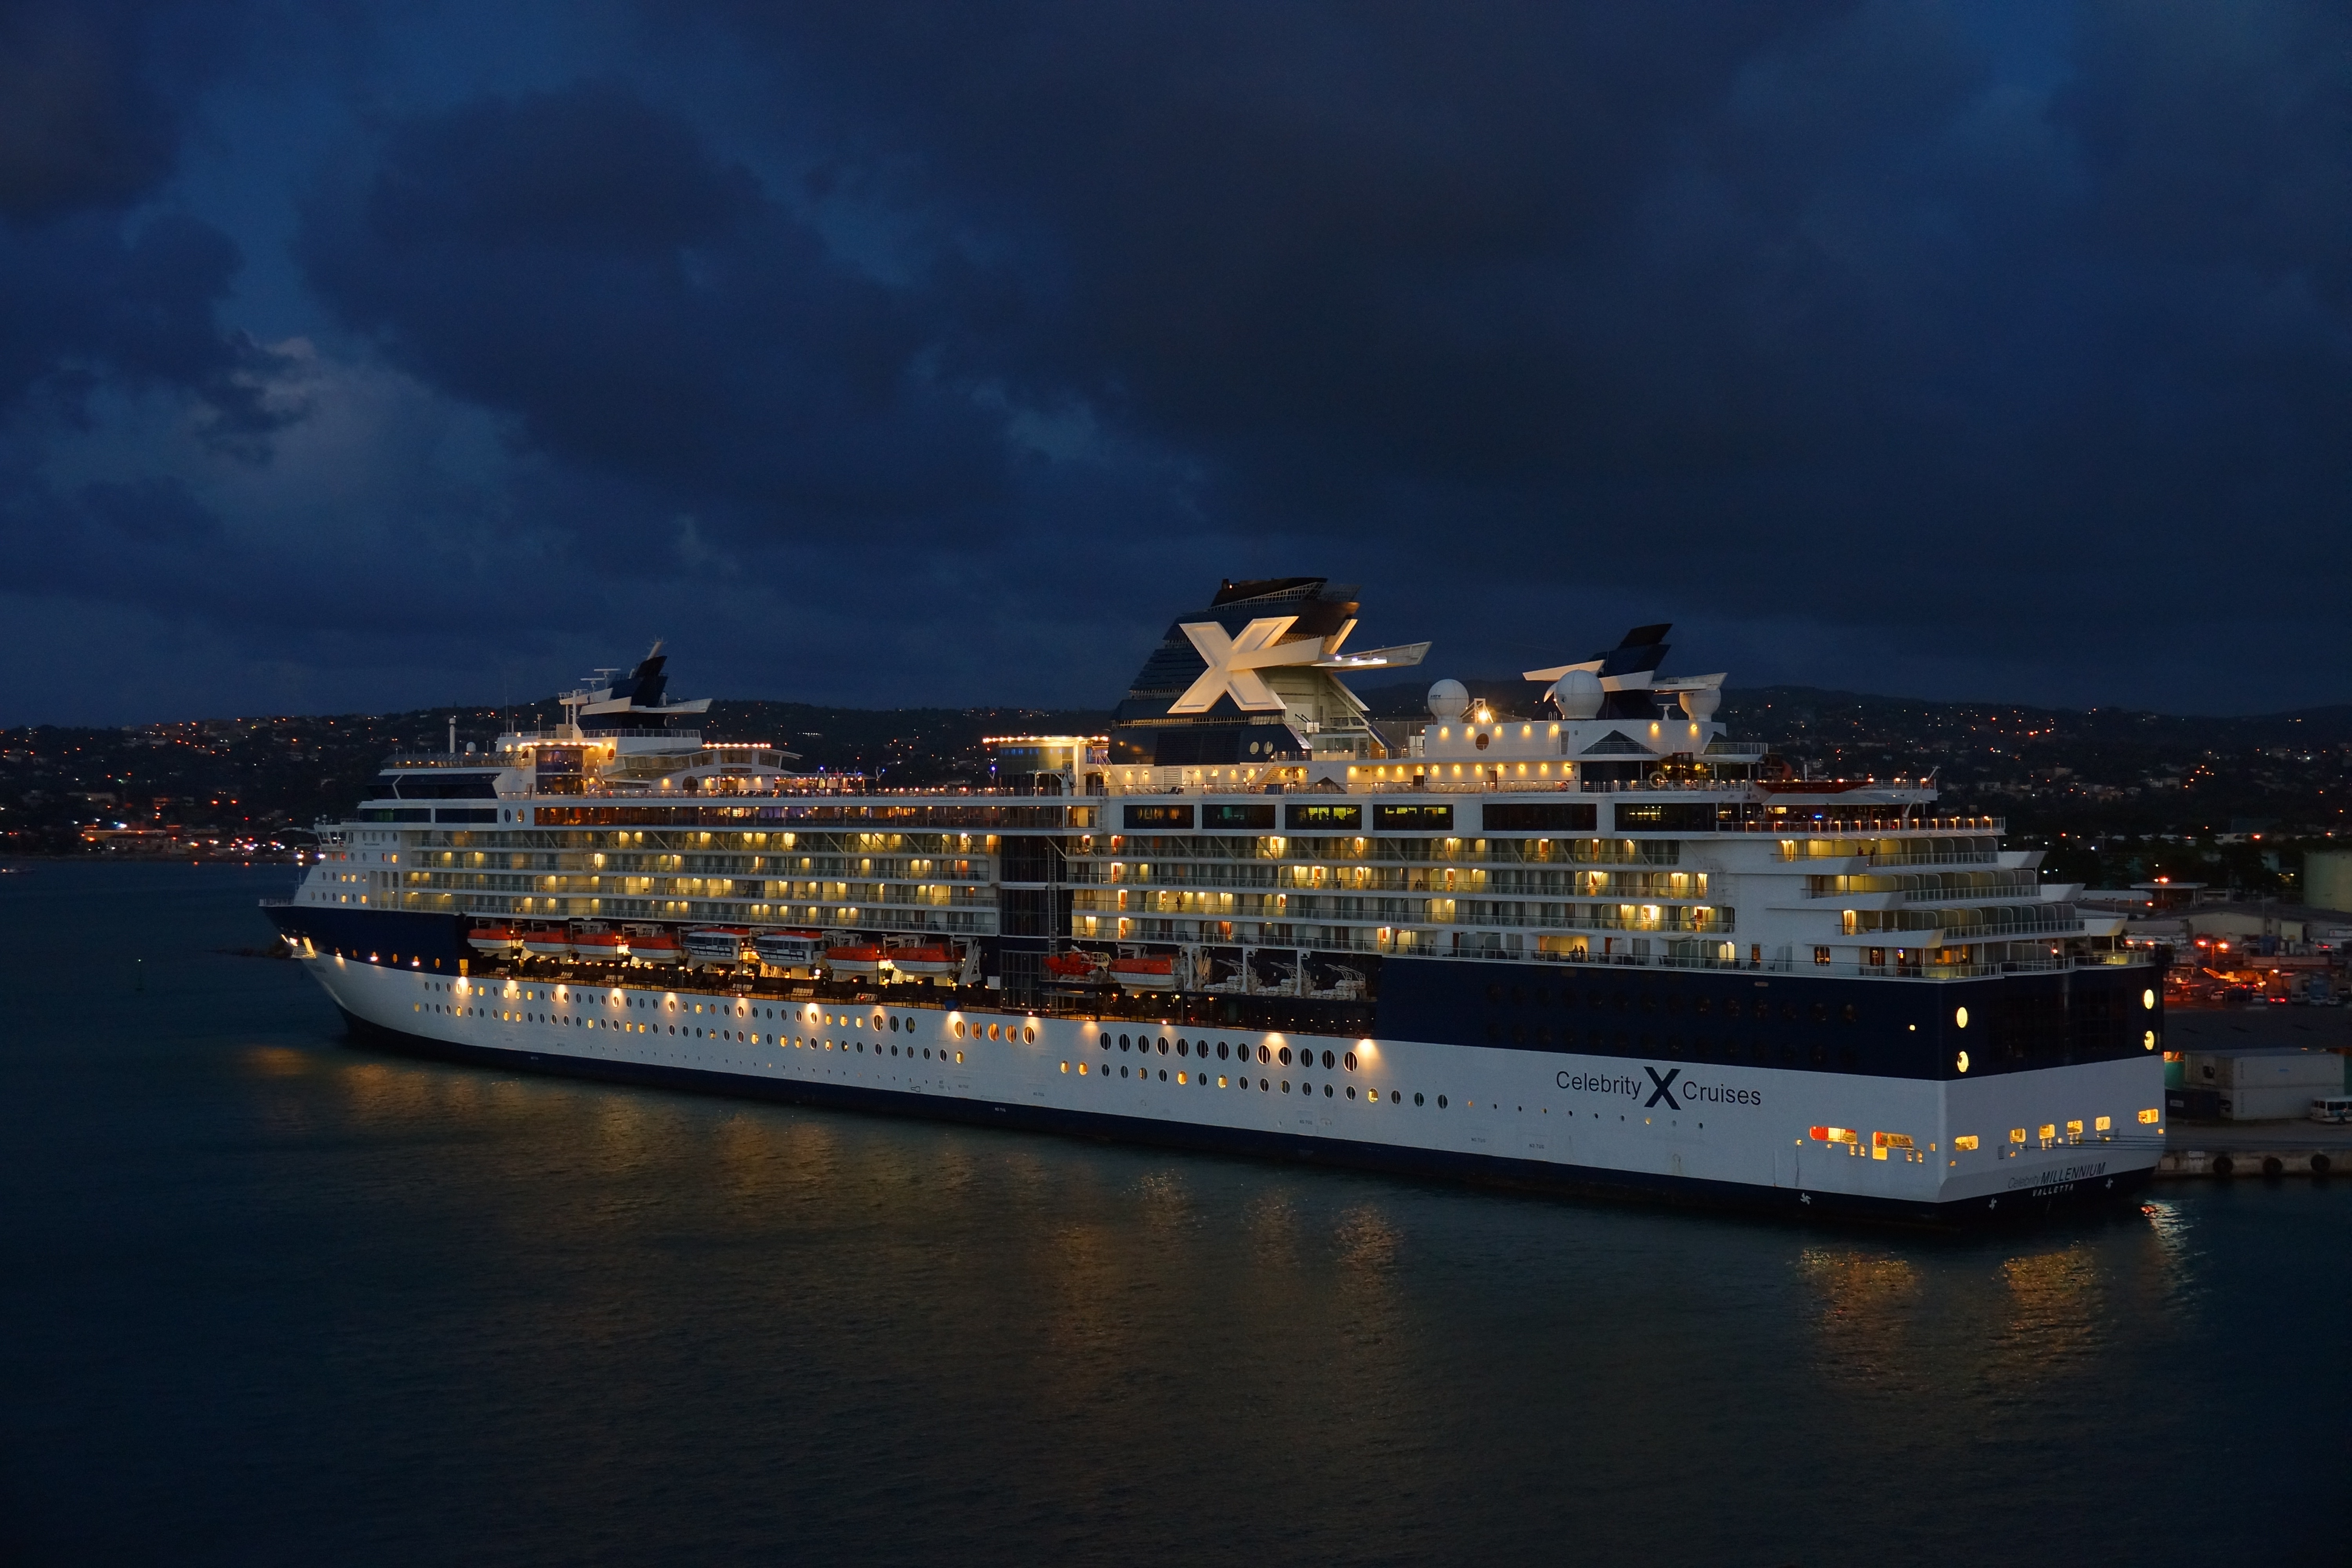
sea, ocean, night, ship, dusk, evening, reflection, vehicle, harbor, port, watercraft, cruise ship, passenger ship, driving cruise ship, freight transport, ocean liner, celebrity cruises